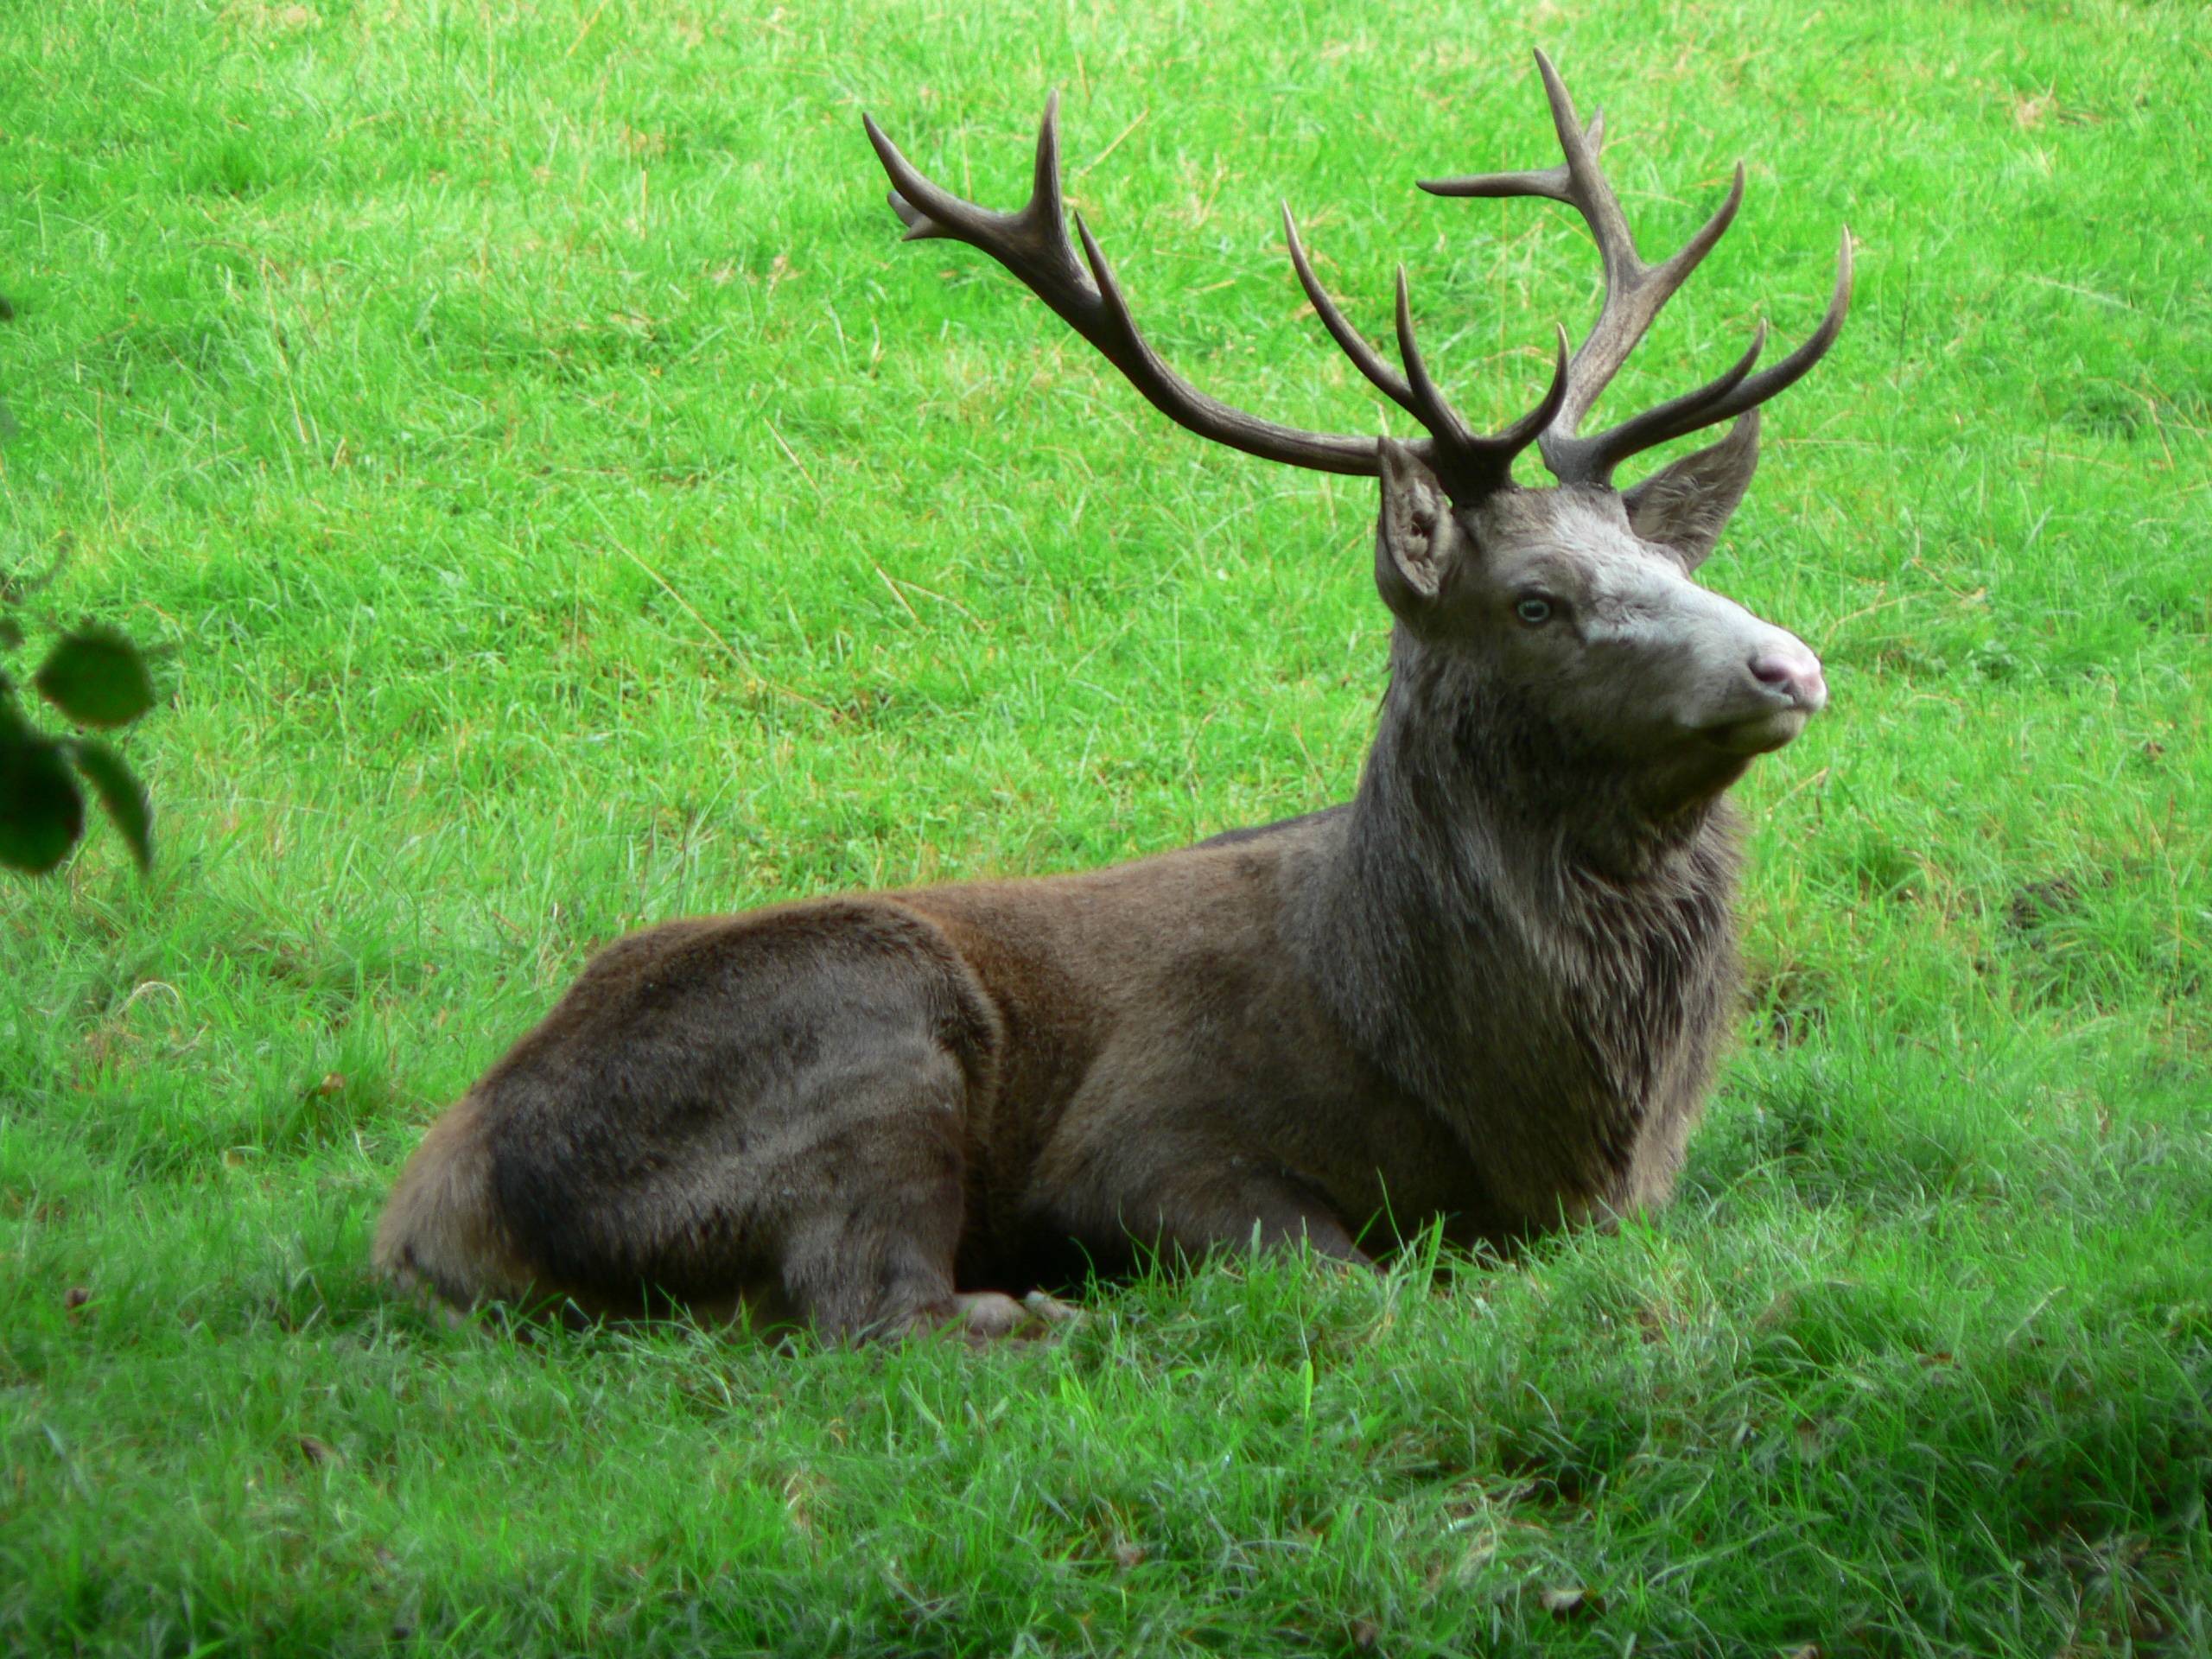
nature, meadow, animal, wildlife, wild, deer, mammal, fauna, antler, vertebrate, hirsch, paarhufer, elk, antler carrier, wildlife park, white tailed deer, musk deer